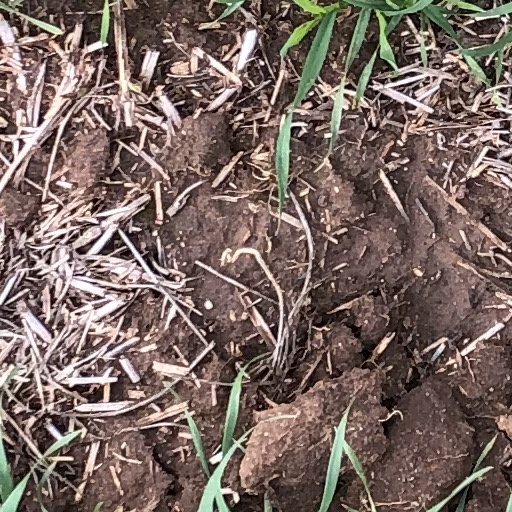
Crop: wheat